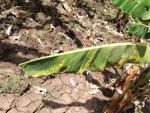
Label: segatoka